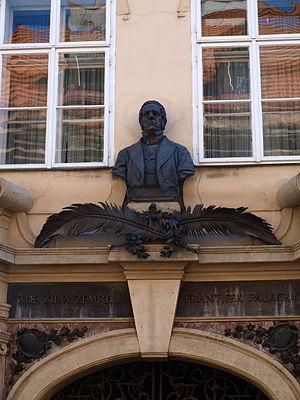
Le Palais MacNeven, ou également maison Palacky, est situé dans la Nouvelle ville de Prague, non loin de la place Venceslas. Il est protégé en tant que monument culturel de la République tchèque.